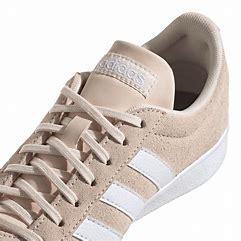
Brand: Adidas
Model: VL Court 2